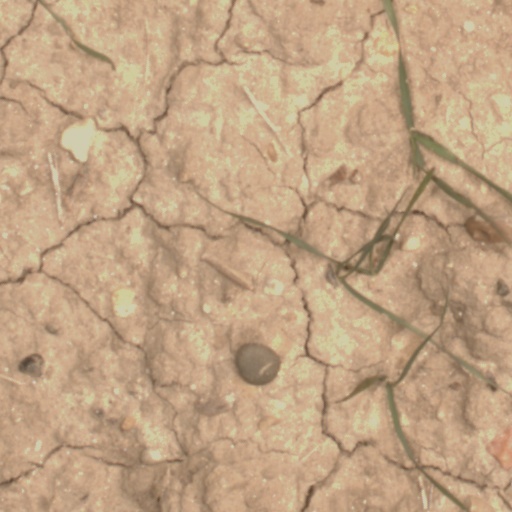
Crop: wheat